Elmer Bernstein

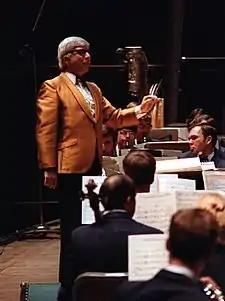
Bernstein guest conducting the U.S. Air Force Band in 1981

Elmer Bernstein ( ""; April 4, 1922August 18, 2004) was an American composer and conductor. In a career that spanned over five decades, he composed "some of the most recognizable and memorable themes in Hollywood history", including over 150 original film scores, as well as scores for nearly 80 television productions. For his work, he received an Academy Award for "Thoroughly Modern Millie" (1967) and a Primetime Emmy Award. He also received seven Golden Globe Awards, five Grammy Awards, and two Tony Award nominations.